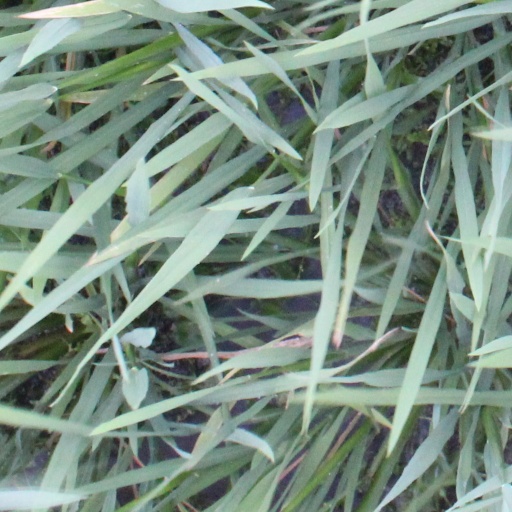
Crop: rice